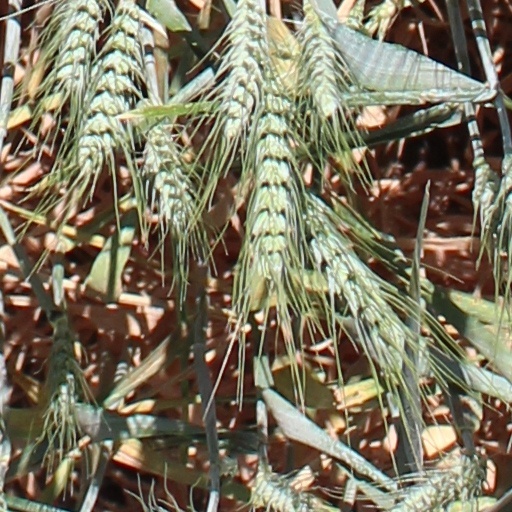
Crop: wheat